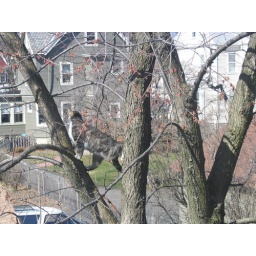
A cat climbing a tree in my backyard, looking for the squirrel